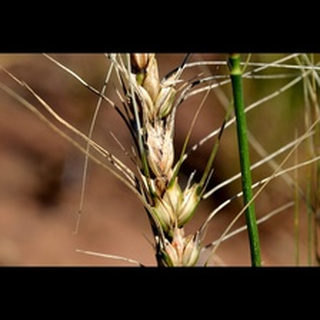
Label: wheat_blast